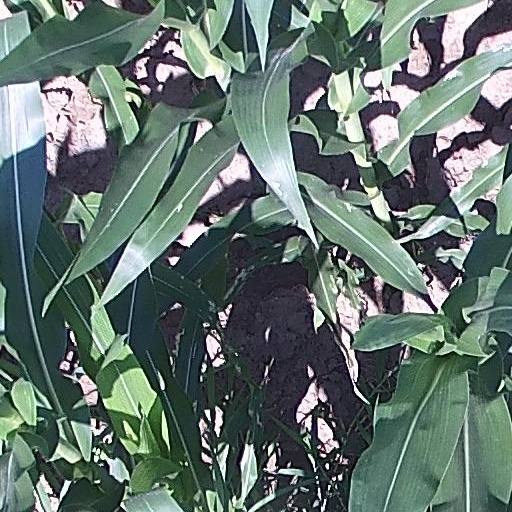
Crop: maize; corn